Australian Fitness & Health Expo

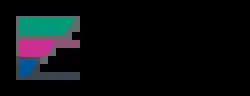
Be inspired at Australia's leading fitness, health & wellness event.

The Fitness Show Australia is Australia's largest fitness and health event and is owned and organised by Reed Exhibitions Australia.